Uladzimir Karatkievich

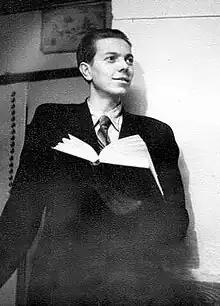
Uladzimir Karatkevich during his student years

""Occasionally, a Jewish theater would visit our town. Since the Yiddish language was heard daily on the streets of Orsha, we could easily follow the repertoire without a translator. The performances were based on famous works by Sholem Aleichem, such as 'Wandering Stars', ' Tevye the Dairyman', 'Motl the Cantor's Son' and we greatly enjoyed them.""